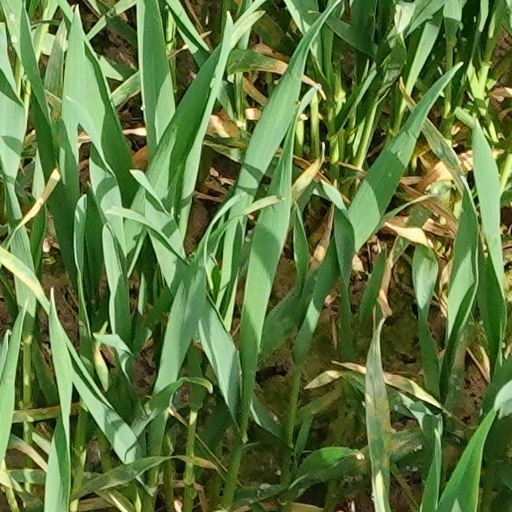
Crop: wheat